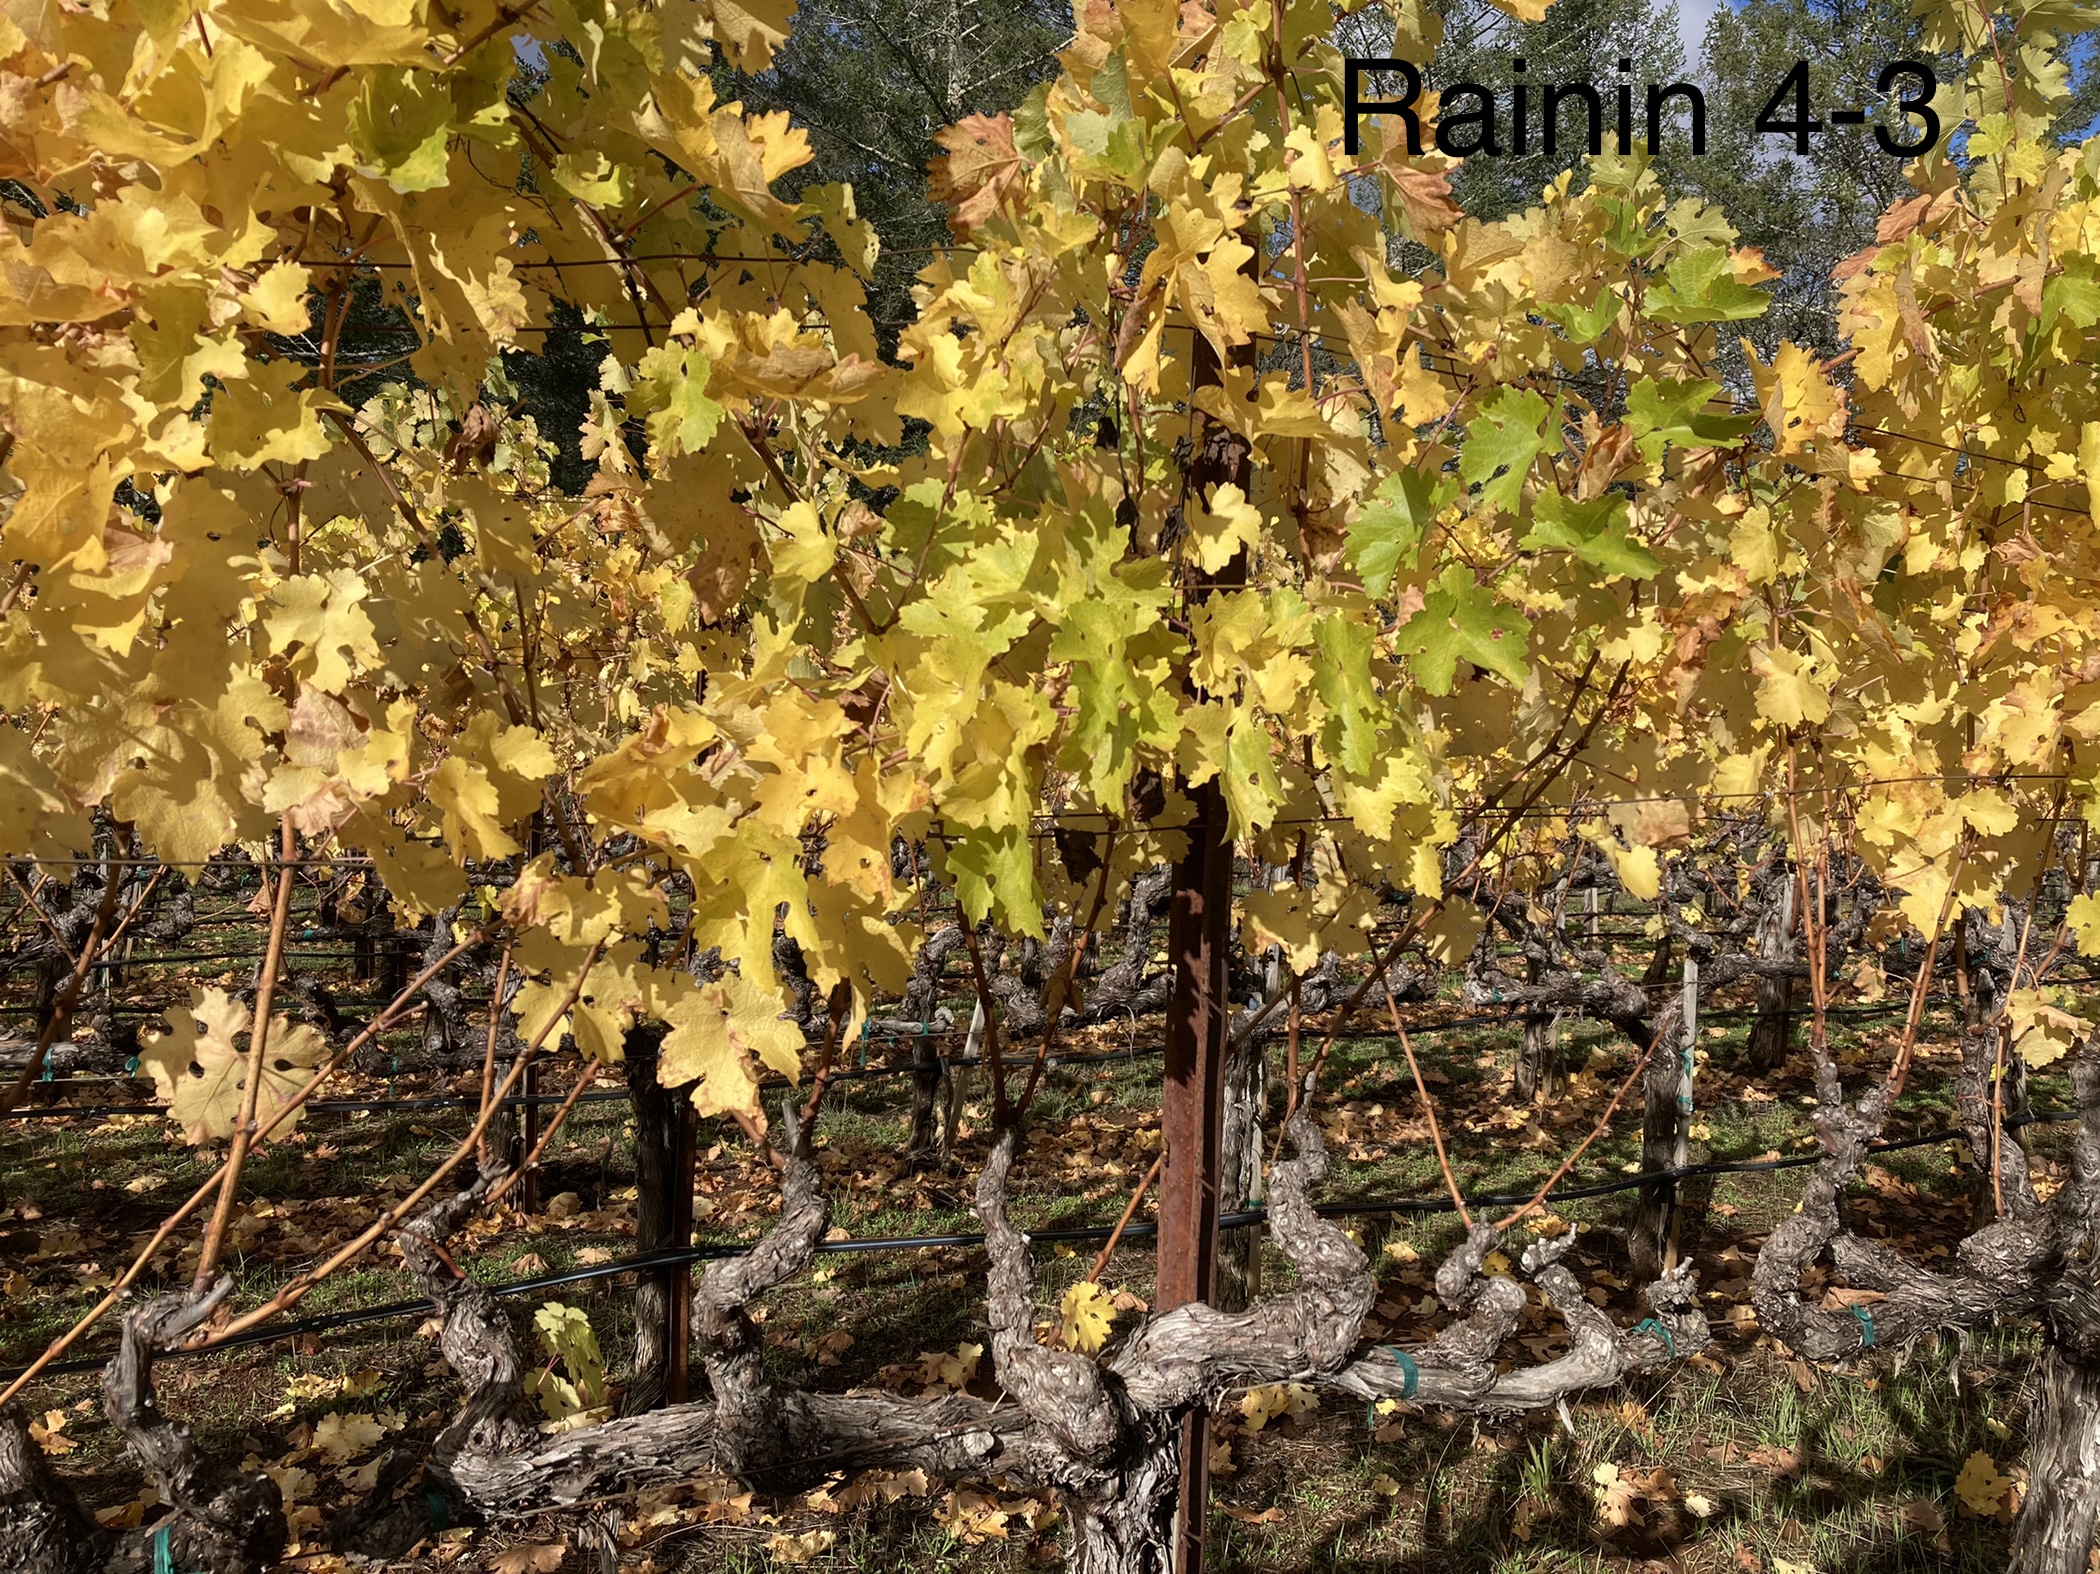
Label: No Virus